Religion in ancient Rome

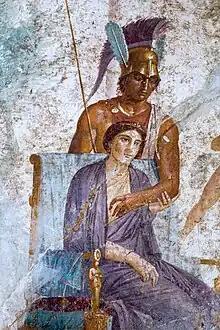
Mars caresses Venus enthroned. Wall-painting in Pompeii, c. 20 BC – 50s AD

By the end of the regal period Rome had developed into a city-state, with a large plebeian, artisan class excluded from the old patrician "gentes" and from the state priesthoods. The city had commercial and political treaties with its neighbours; according to tradition, Rome's Etruscan connections established a temple to Minerva on the predominantly plebeian Aventine; she became part of a new Capitoline triad of Jupiter, Juno and Minerva, installed in a Capitoline temple, built in an Etruscan style and dedicated in a new September festival, "Epulum Jovis". These are supposedly the first Roman deities whose images were adorned, as if noble guests, at their own inaugural banquet.